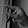
ASL letter: P